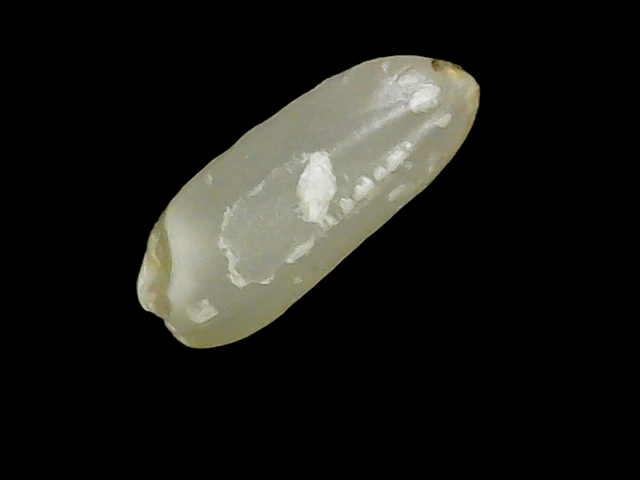
Rice variety: Binadhan24